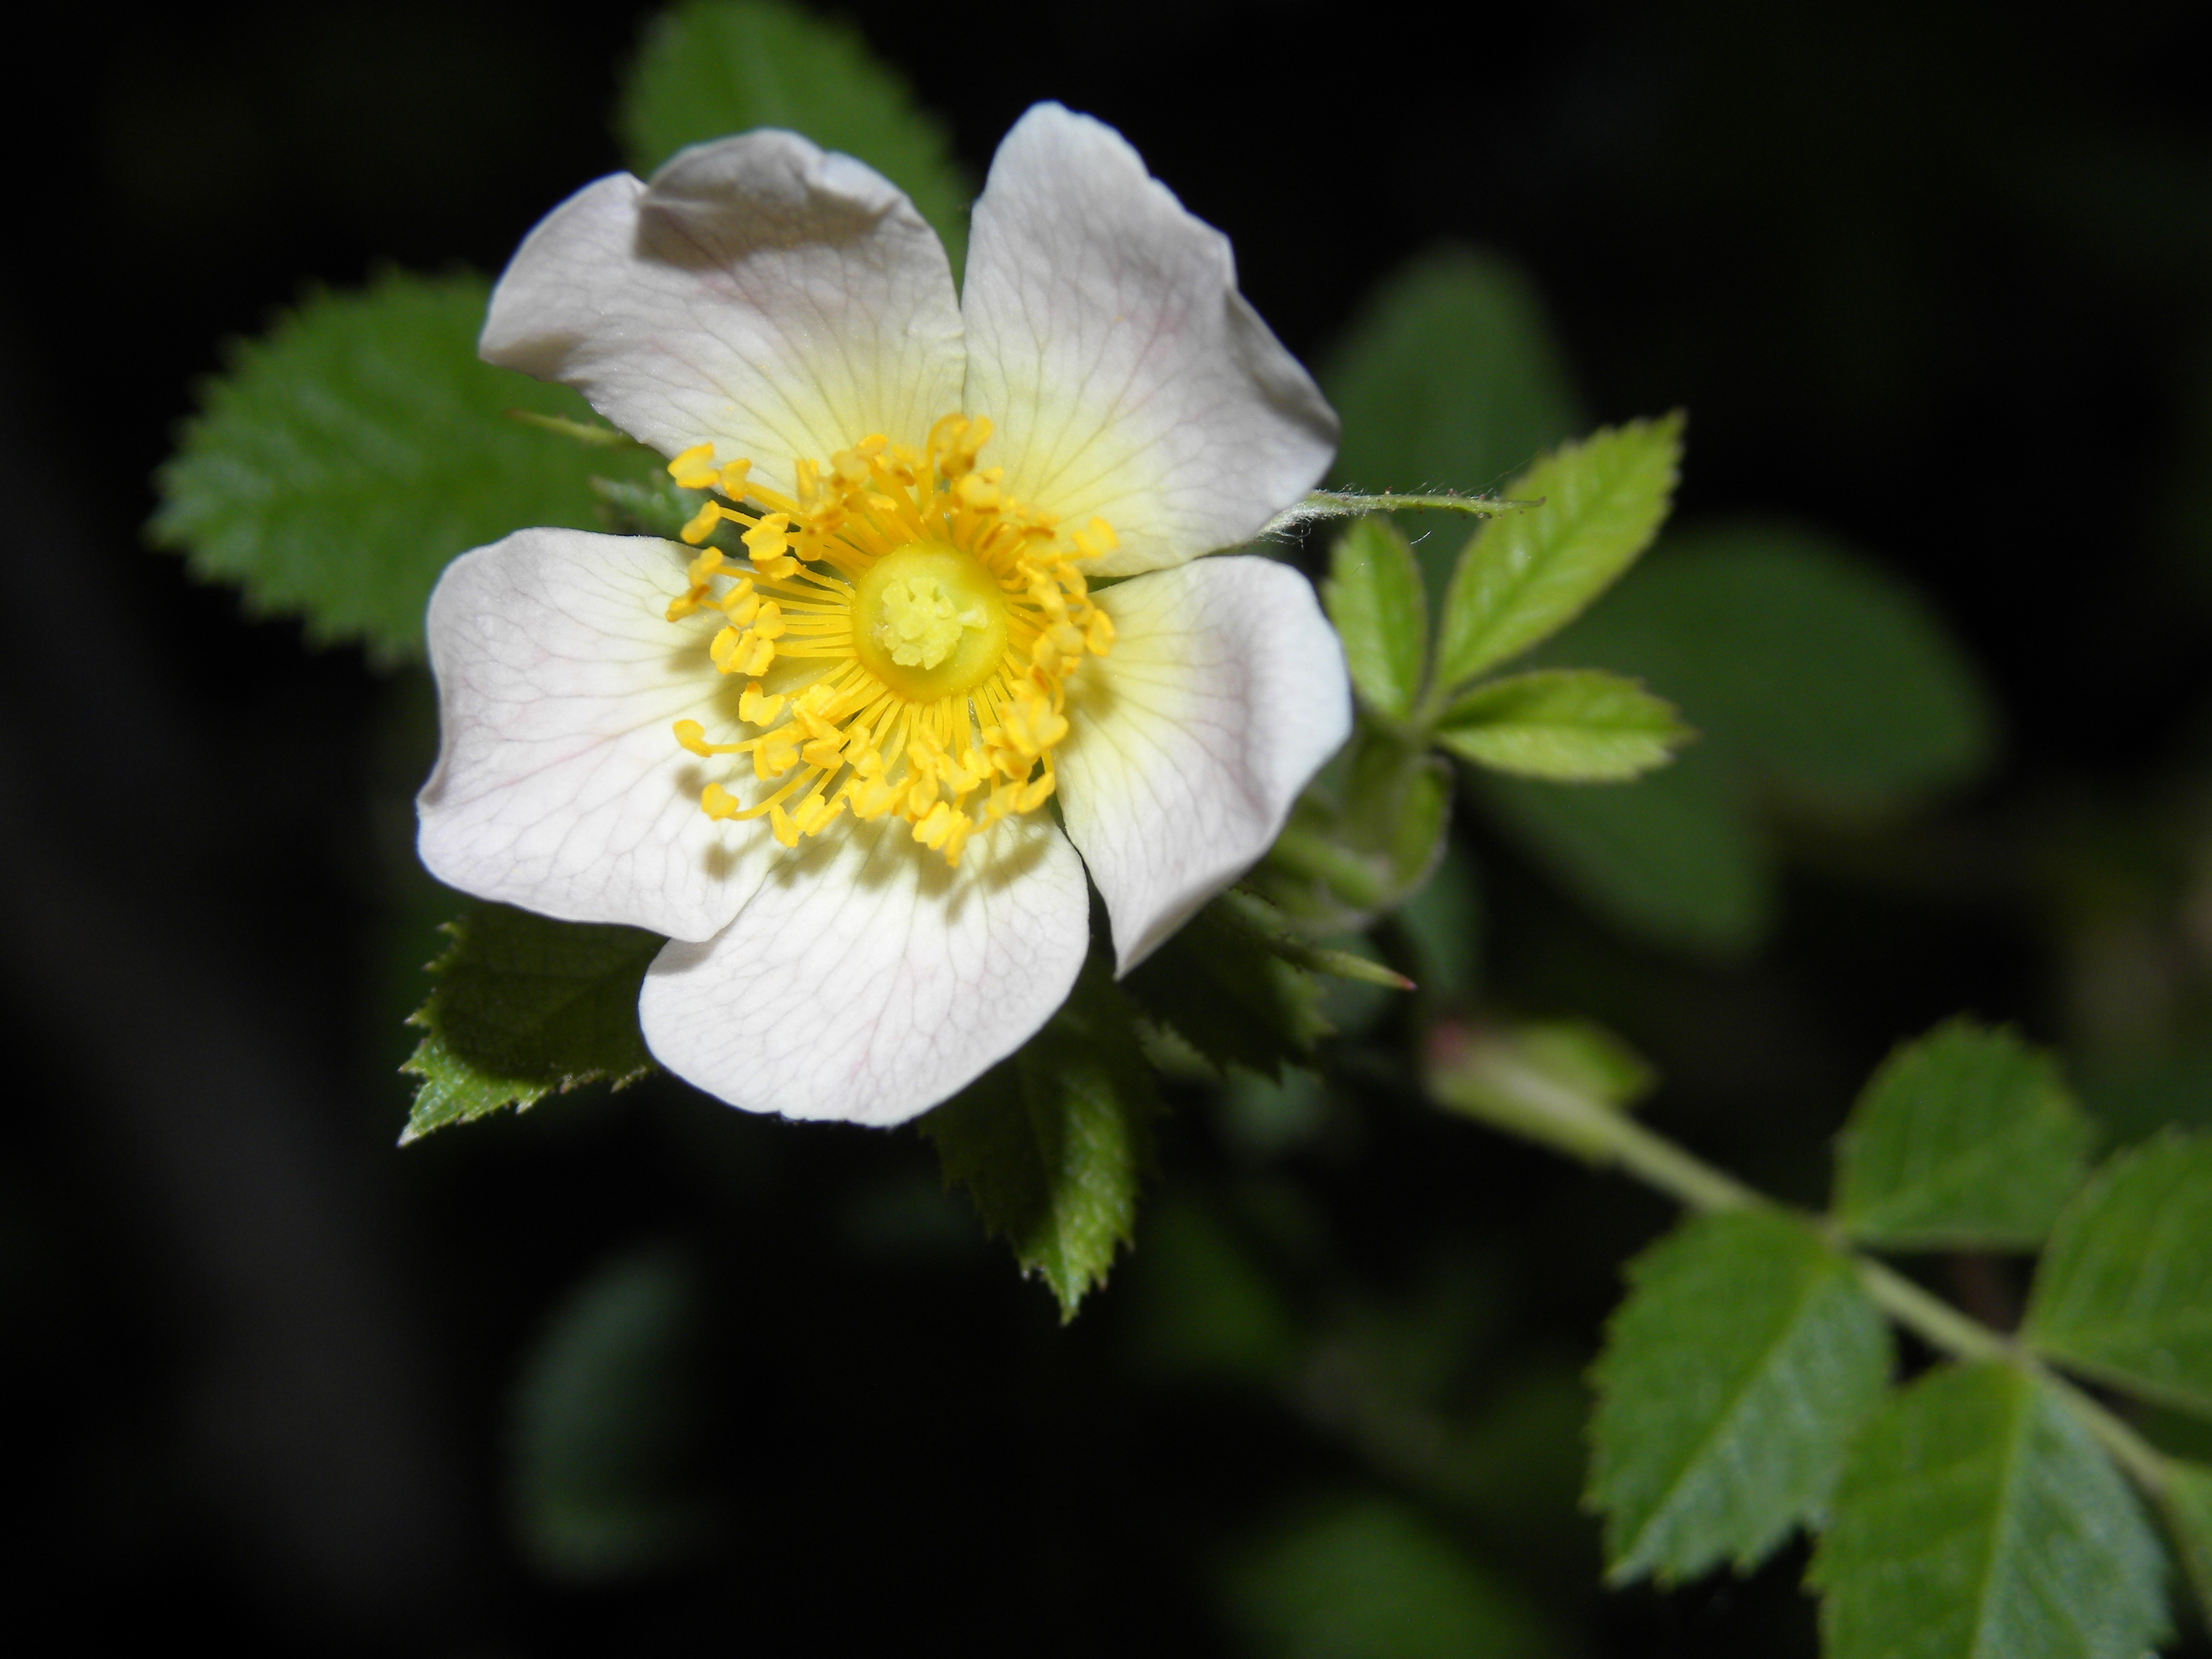
nature, blossom, plant, flower, petal, summer, rose, spring, botany, flora, wildflower, petals, flowering, macro photography, flowering plant, rose family, burnet rose, land plant, rosa rubiginosa